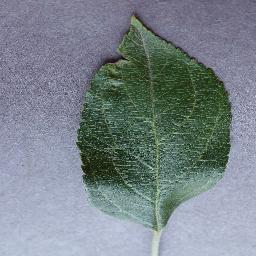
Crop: apple
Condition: healthy